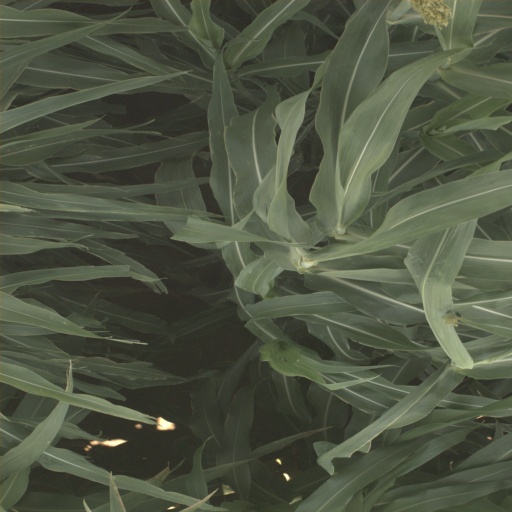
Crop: sorghum